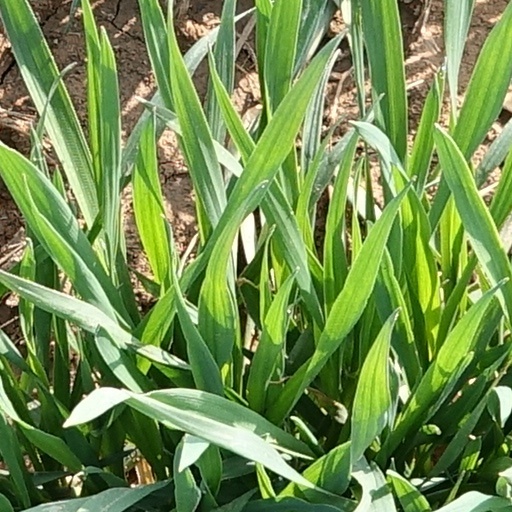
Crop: wheat